Fauxbergé

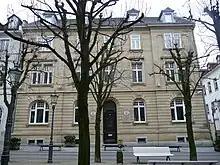
Ivanov's so-called Fabergé Museum in Baden-Baden (Germany), where his collection of Fauxbergé pieces are on display

In January 2021, an art dealer specializing in Russian art and Fabergé denounced in an open letter to the director of the Hermitage Museum Mikhail Piotrovsky and later articles that the exhibition "Fabergé: Jeweller to the Imperial Court" (25 November 2020 – 14 March 2021) had a number of fakes on display, including five eggs, in order to "legitimize counterfeits and enhance their market-value by exhibiting them in the Hermitage." The scandal was echoed by the international press.